The Scotsman

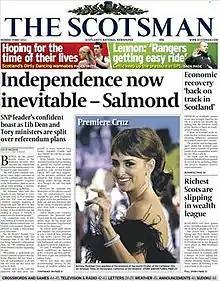
"The Scotsman" cover (11 May 2011)

The Scotsman is a Scottish compact newspaper and daily news website headquartered in Edinburgh. First established as a radical political paper in 1817, it began daily publication in 1855 and remained a broadsheet until August 2004. Its parent company, National World, also publishes the "Edinburgh Evening News". It had an audited print circulation of 8,762 for July to December 2022. Its website, Scotsman.com, had an average of 138,000 unique visitors a day as of 2017. The title celebrated its bicentenary on 25 January 2017.